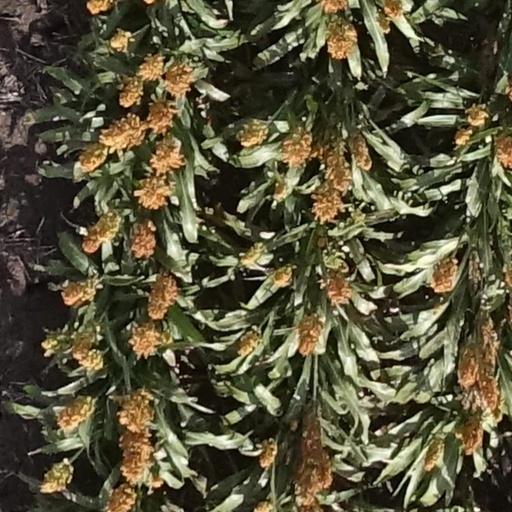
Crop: sorghum